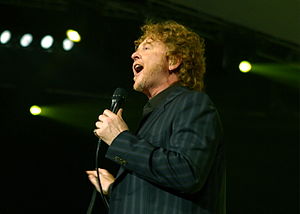
Simply Red
Simply Red er et pop/soul/rock-band fra Storbritannien der eksisterede fra 1985-2010. Ved opløsningen i 2010 var forsangeren Mick Hucknall den eneste tilbageværende af de oprindelige medlemmer.